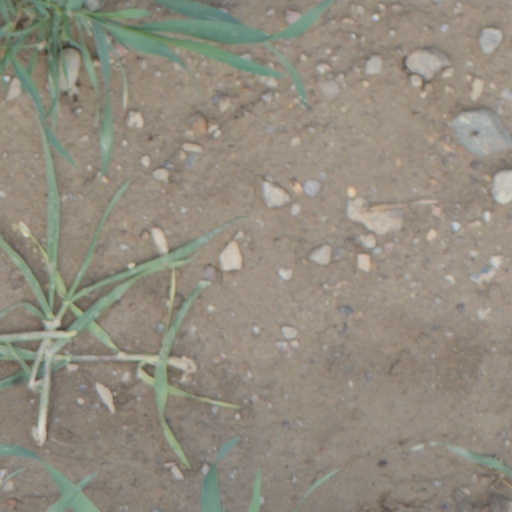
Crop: wheat